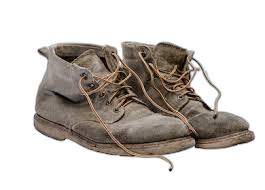
Waste category: shoes